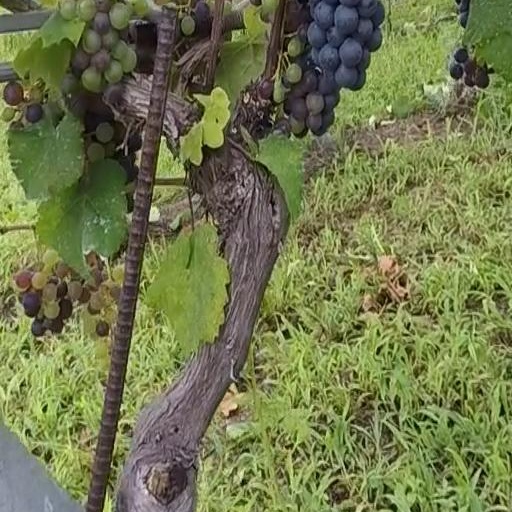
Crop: grape